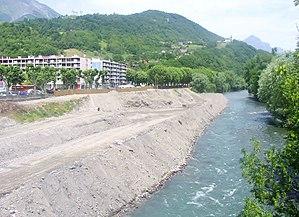
Vue des travaux de construction, du dernier kilomètre de la Route départementale 1212 contournement Albertville le long de l'Arly, en Savoie.
La route nationale 212, ou RN 212, est une ancienne route nationale française reliant Sallanches à la commune d'Albertville. Elle a été déclassée en RD 1212 en 2006.
Une berge est d'abord un talus plongeant dans l'eau, une pente naturelle, aménagée ou entièrement artificielle en contact avec l'eau de la rivière. En ce premier sens, ce terme technique, propre à la batellerie, aux aménageurs ripuaires ou aux maîtres de rivière, diffère fondamentalement de la rive qui est l'espace de terre entre le point haut de ladite berge et la rivière, et correspond à la bordure pentue d'un cours d'eau, ou d'une pièce d'eau fermée...